Bayfield group

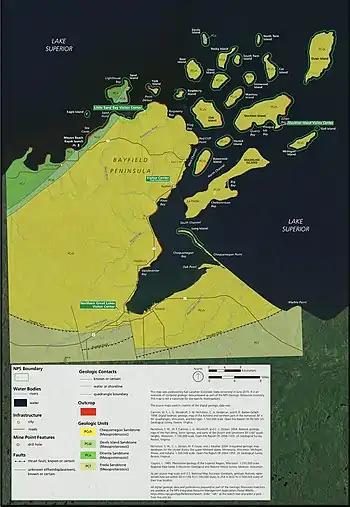
Formations of the Bayfield group on NPS Apostle Islands geological map

The Bayfield group is a quartz sandstone found in Wisconsin along the Lake Superior coast. It is named for the village of Bayfield, Wisconsin, but was once known as Western Lake Superior Sandstone.